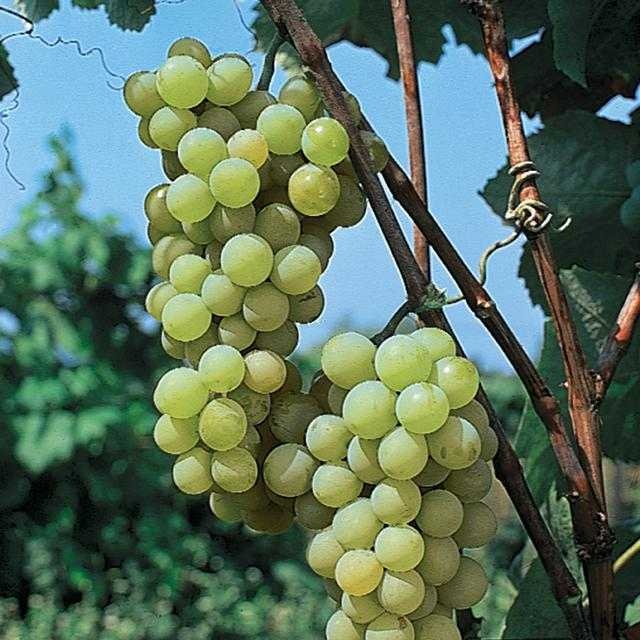
Label: Grapes